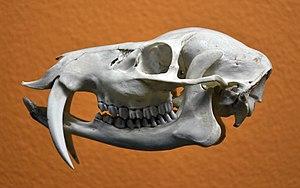
Les bois sont des organes osseux ramifiés de grande taille présents sur la tête d'animaux tels que le cerf et la plupart des représentants de sa famille, les cervidés.